The Boat Race 2018

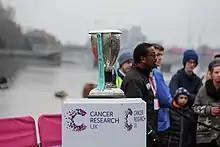
The Women's Boat Race trophy

CUWBC's cox Sophie Shapter said "We just knew we had to go out there and do a job" while OUWBC's president Katherine Erickson expressed that she was proud of her crew, many of whom had learnt to row at Oxford. James Letten remarked that his Cambridge crew were "on the money" and had "stepped up and delivered". In CUBC's Steve Trapmore's final Boat Race before moving to Team GB Olympic Rowing as a high performance coach, he admitted that "the boys really stepped up and delivered".